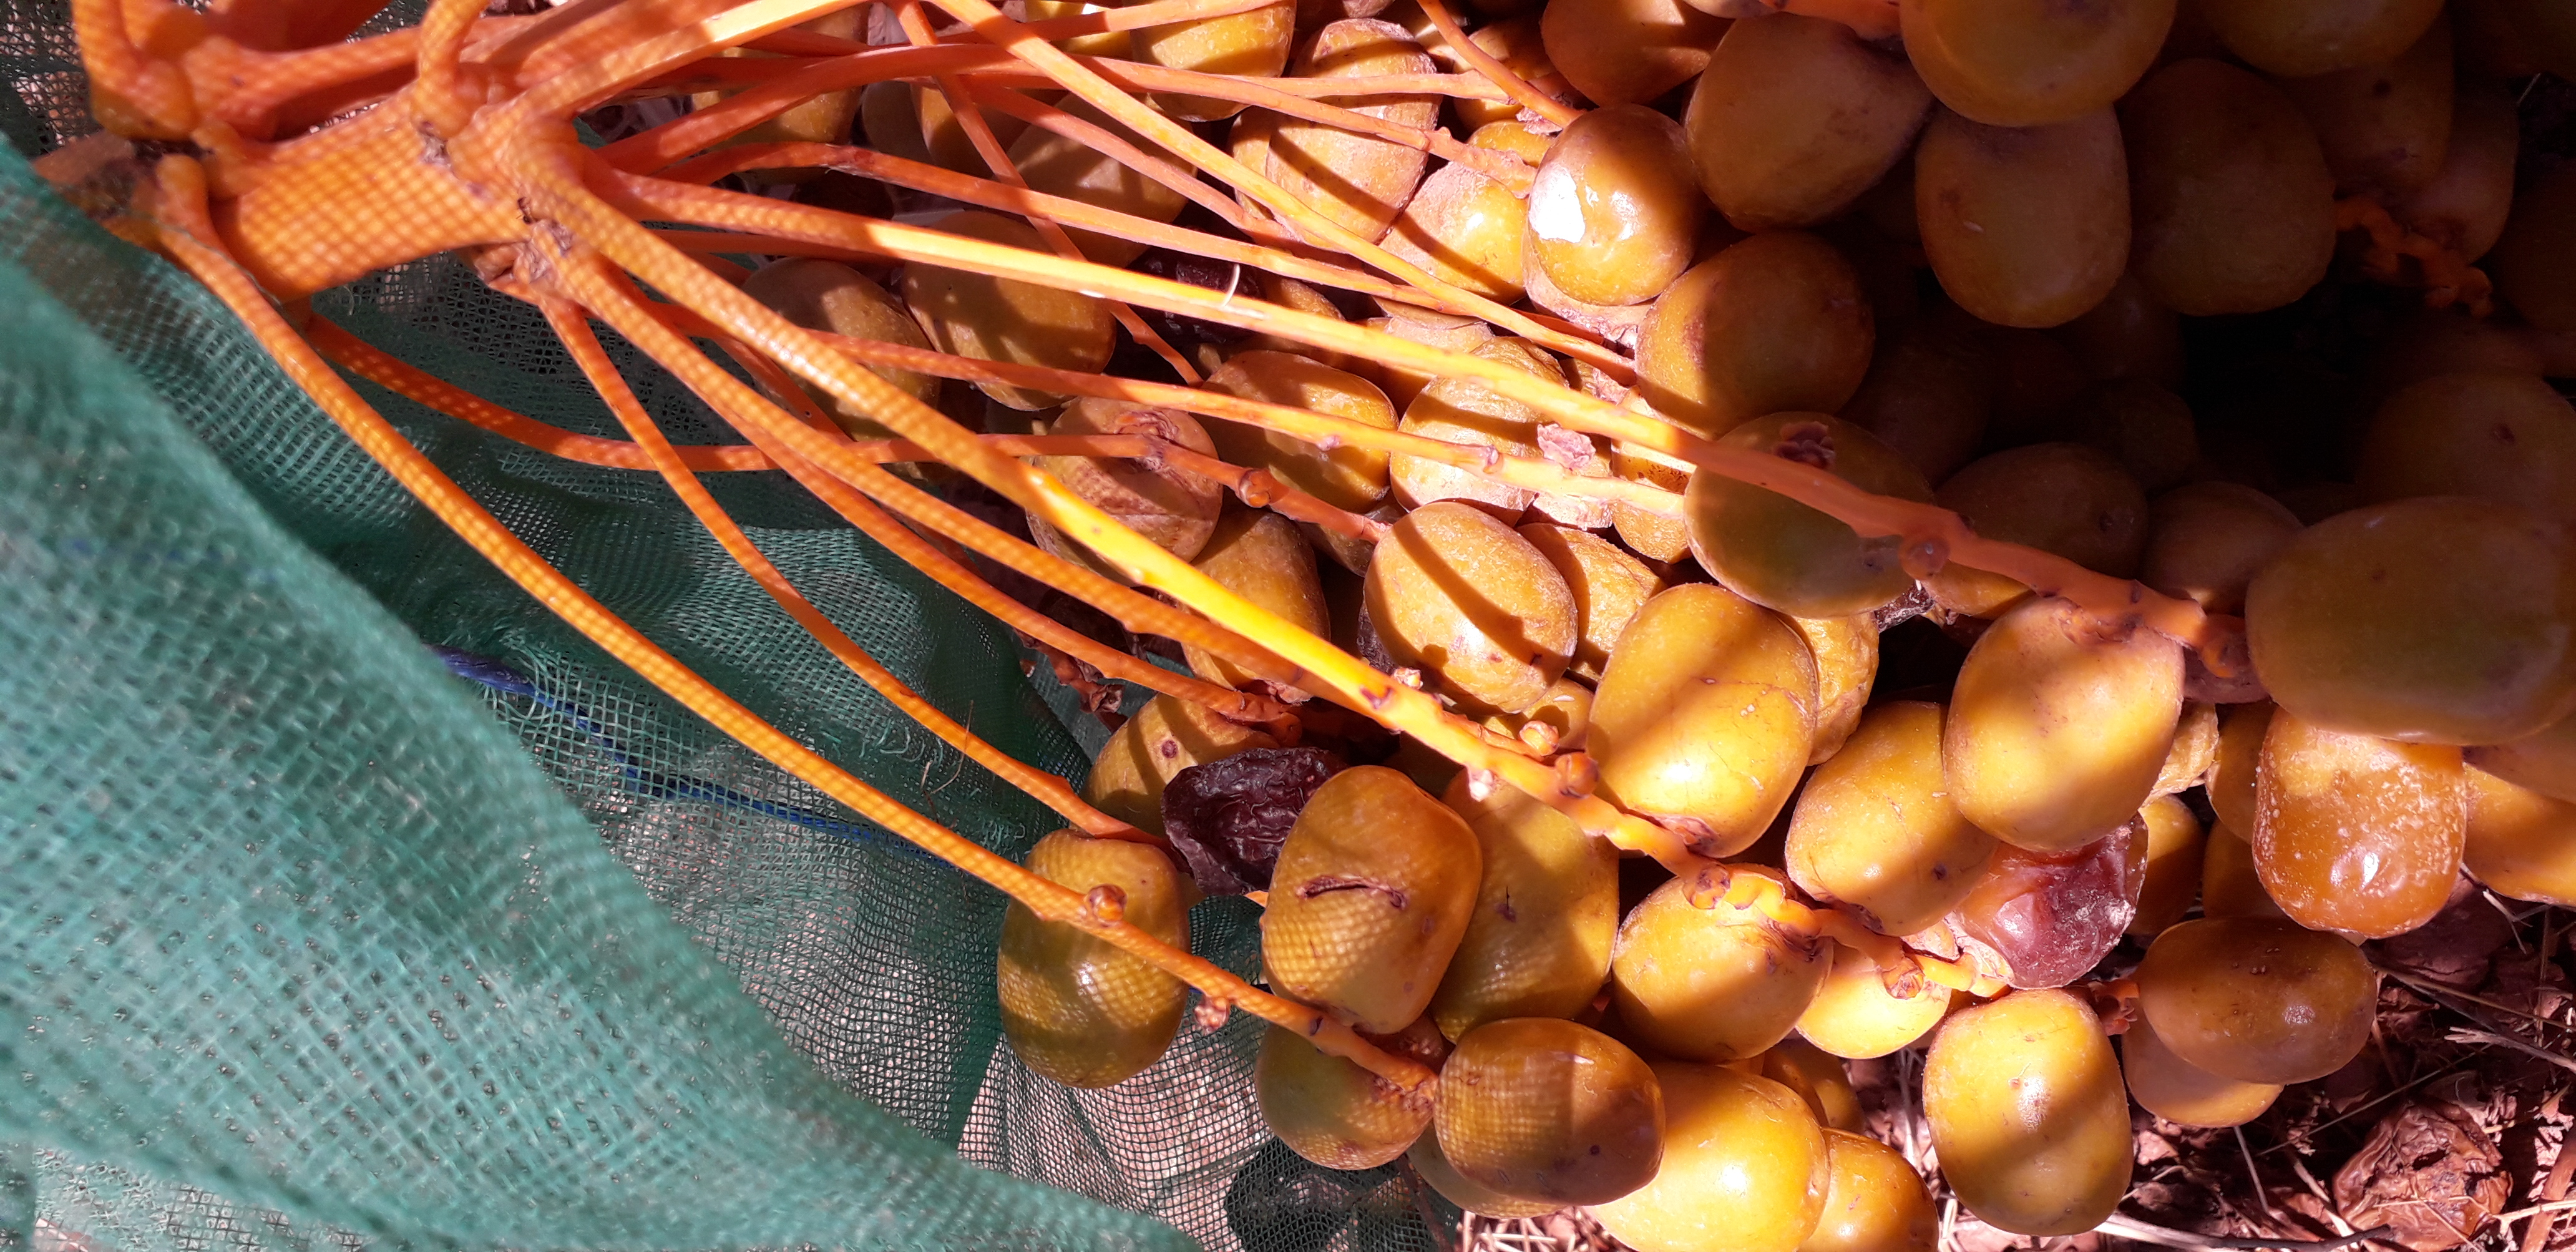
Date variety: Boufagous